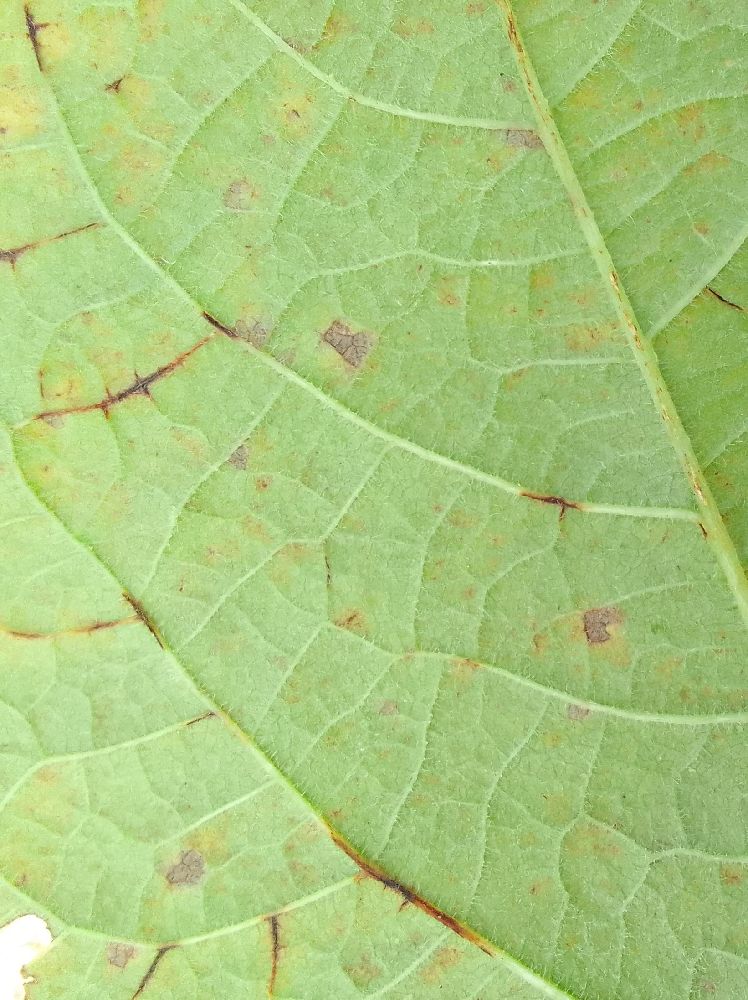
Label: anthracnose